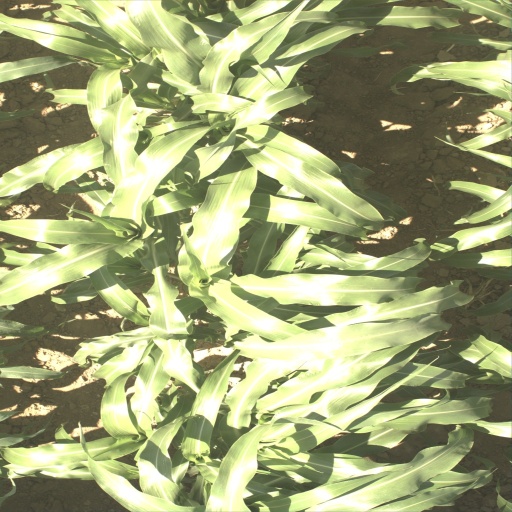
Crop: sorghum